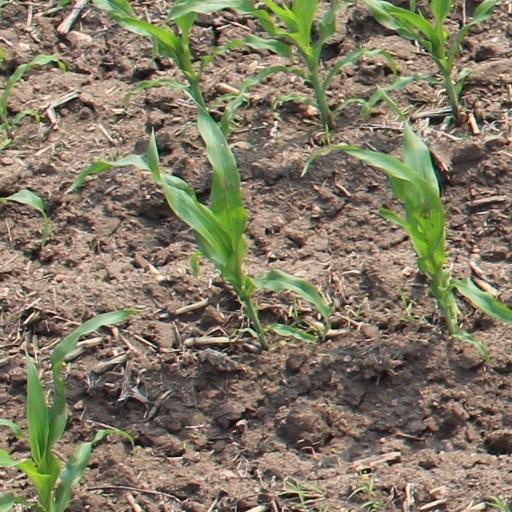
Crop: maize; corn